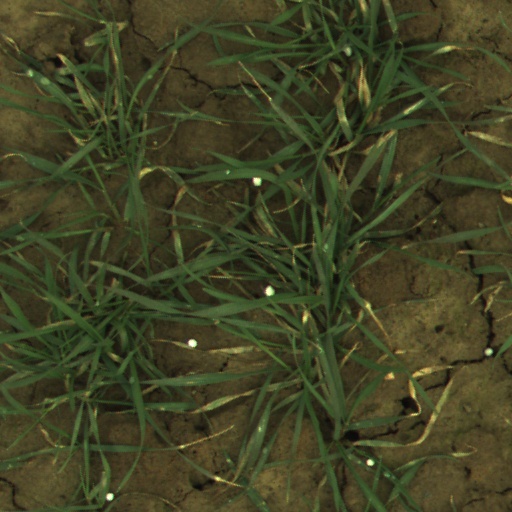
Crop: wheat